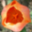
Label: tulip